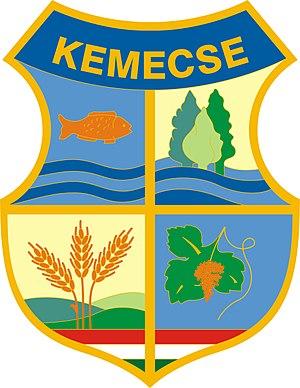
Szabolcs-Szatmár-Bereg est un comitat du nord-est de la Hongrie.